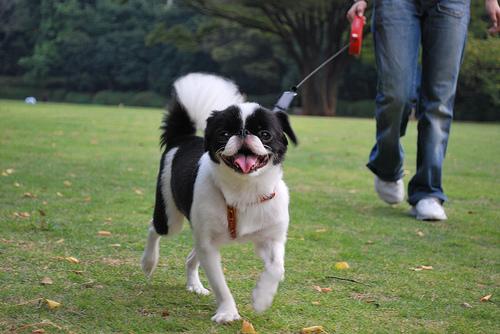
Breed: japanese chin